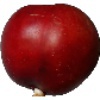
Label: nectarine